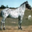
Label: horse